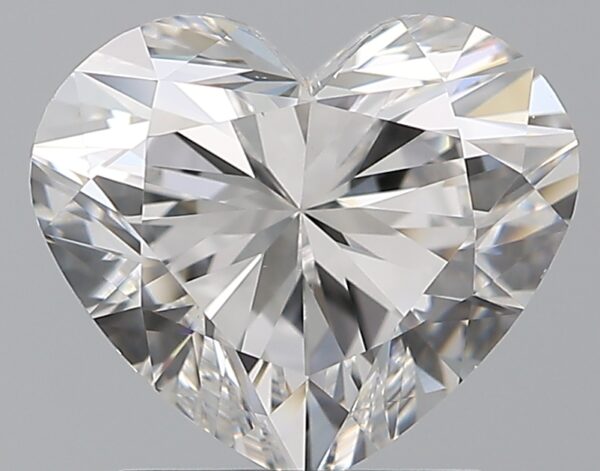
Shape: heart
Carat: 2
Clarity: VVS2
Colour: E
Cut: EX
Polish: EX
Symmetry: VG
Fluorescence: F
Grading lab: GIA
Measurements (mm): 7.59 x 8.8 x 5.24